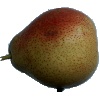
Label: pear_forelle